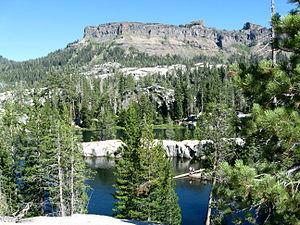
La forêt nationale d'Humboldt-Toiyabe, en anglais Humboldt-Toiyabe National Forest, est une forêt nationale américaine située au Nevada, avec une petite partie dans la Californie de l'Est. Couvrant 25 454 km², ce qui en fait la plus vaste forêt nationale hors de l'Alaska, elle est constituée d'une multitude de petits massifs non mitoyens. Créée en 1907-1908, elle est gérée par le Service des forêts des États-Unis.